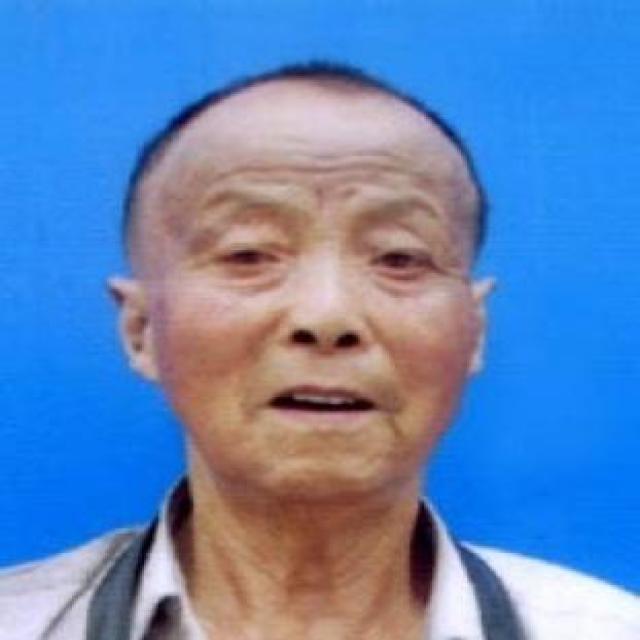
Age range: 65+